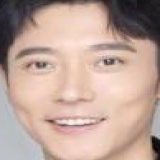
diễn viên Trương Đan Phong